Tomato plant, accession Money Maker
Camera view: tilt-top (135 deg); turntable rotation: 270 degrees
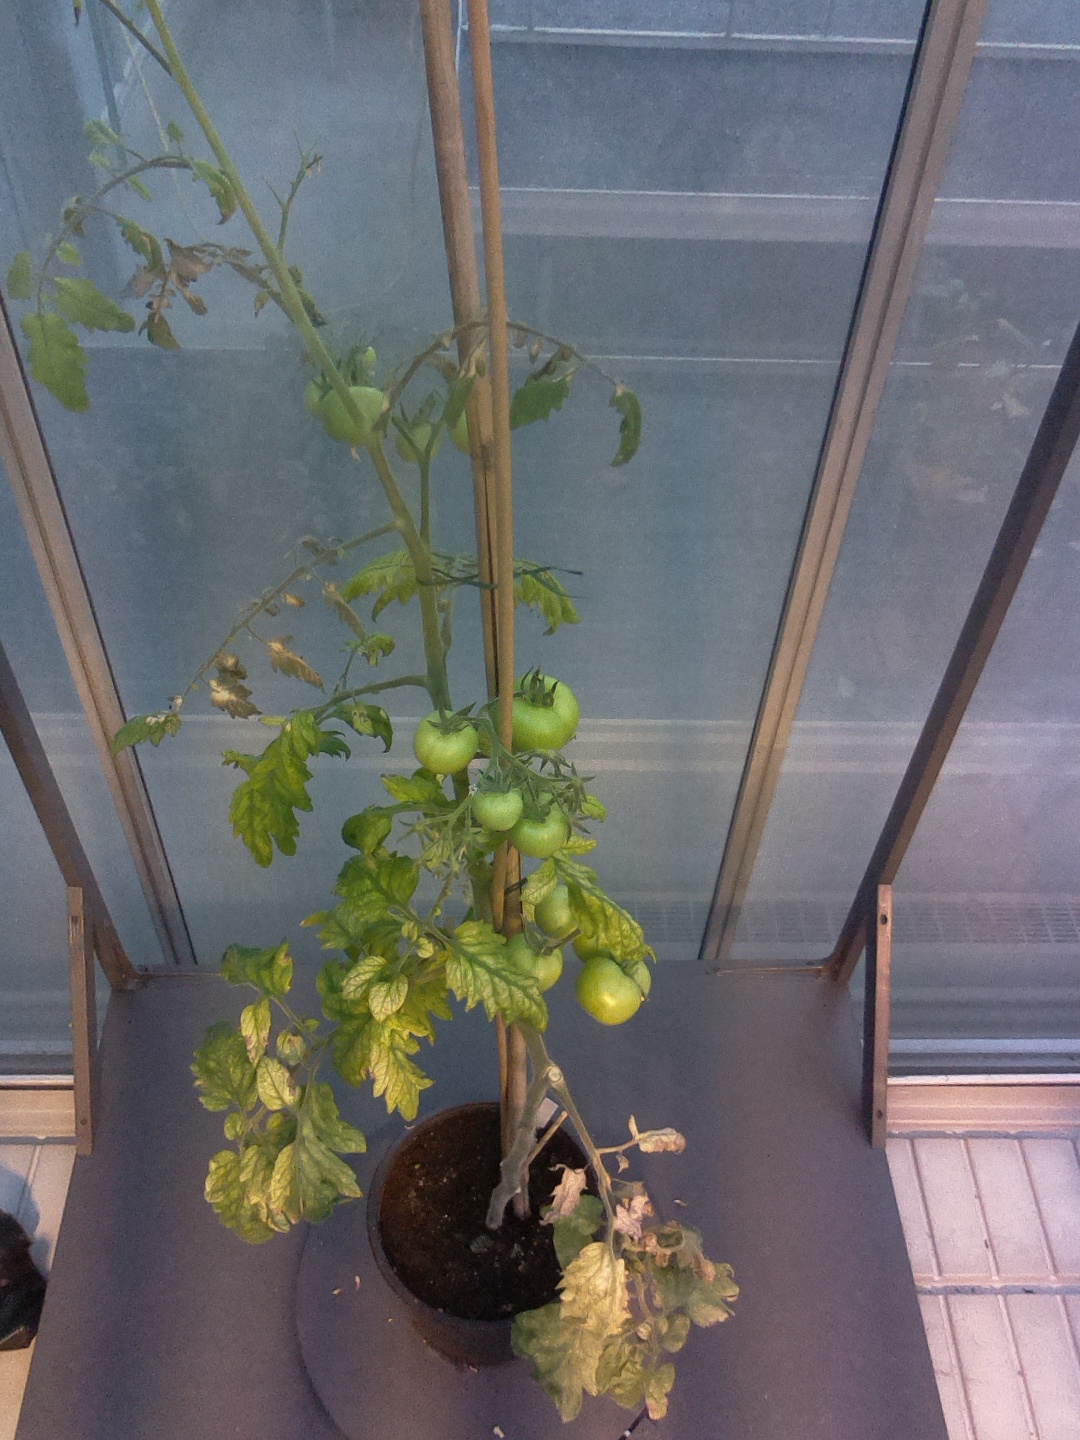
BBCH growth stage 76: 60%-70% of final fruit size